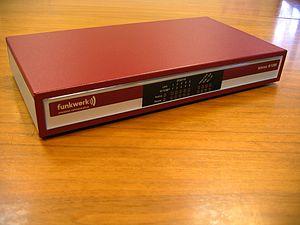
Routeur Funkwerk EC bintec R1200
Funkwerk est une entreprise allemande, spécialisée dans le développement et la fabrication de systèmes de communications professionnels pour les entreprises et le domaine du transport. Fondée le 16 août 2000, son siège est situé dans la petite ville de Kölleda. Elle est cotée à la bourse de Francfort.